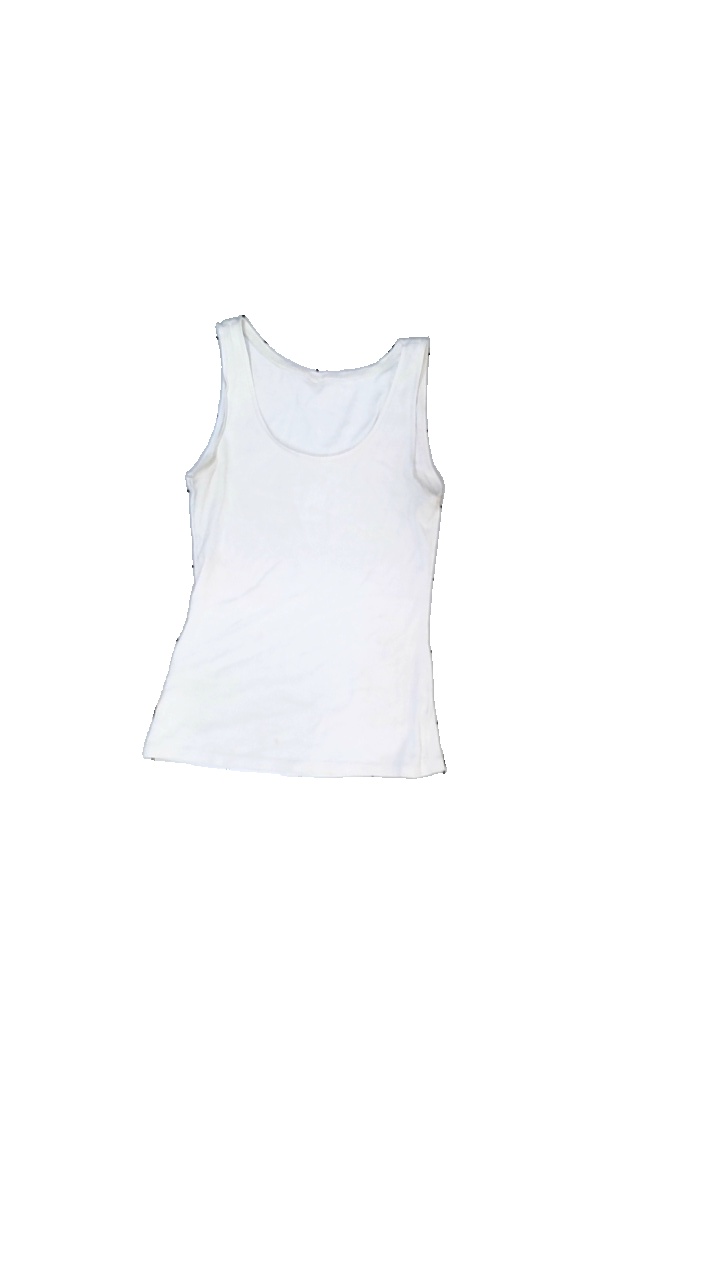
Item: Tank Top (Ladies)
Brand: Missing
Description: ribbat linne
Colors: White
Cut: C-collar
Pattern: Other
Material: ?
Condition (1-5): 1
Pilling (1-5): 4
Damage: gult runt krage
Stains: Major
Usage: Export
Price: <50